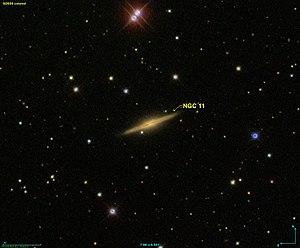
Image créée à l'aide du logiciel Aladin Sky Atlas du Centre de Données astronomiques de Strasbourg et des données de SDSS (Sloan Digital Sky Survey).
NGC 11 est une galaxie spirale située dans la constellation d'Andromède à environ 196 millions d'années-lumière de la Voie lactée. Elle a été découverte par l'astronome français Édouard Stephan en 1881.